John Lewis (pianist)

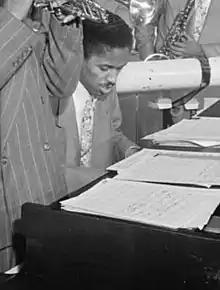
Lewis (1946–1948)

Once Lewis moved to New York, Clarke introduced him to Dizzy Gillespie's bop-style big band. He successfully auditioned by playing a song called "Bright Lights" that he had written for the band he and Clarke played for in the Army. The tune he originally played for Gillespie, renamed "Two Bass Hit", became an instant success. Lewis composed, arranged and played piano for the band from 1946 until 1948 after the band made a concert tour of Europe. When Lewis returned from the tour with Gillespie's band, he left it to work individually. Lewis was an accompanist for Charlie Parker and played on some of Parker's famous recordings, such as "Parker's Mood" (1948) and "Blues for Alice" (1951), but also collaborated with other prominent jazz artists such as Lester Young, Ella Fitzgerald and Illinois Jacquet.